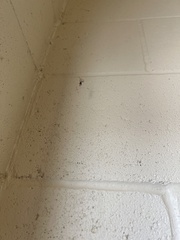
Species: Lactrodectus_hesperus